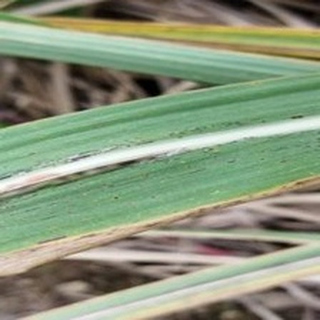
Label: sugarcane_rust